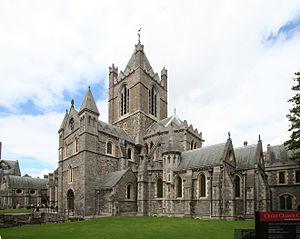
Sigtryggr Silkiskegg, Sitryggr ou Sihtric III Olafsson Silki Skegg, plus connu sous le nom de Sitric à la Barbe Soyeuse, est né autour de 970 et mort en 1042. Il est un monarque norvégien-gaël, Roi de Dublin de 989 à 1036 et membre de la dynastie des Uí Ímair. Capturé lors de la révolte avortée du Leinster de 999-1000, il est alors contraint de se soumettre à la loi du Roi de Munster Brian Boru. Sa famille se lance dans une double alliance matrimoniale avec Boru ce qui ne l’empêche pas plus tard de se réaligner sur les principaux leaders de la révolte du Leinster de 1012 à 1014.